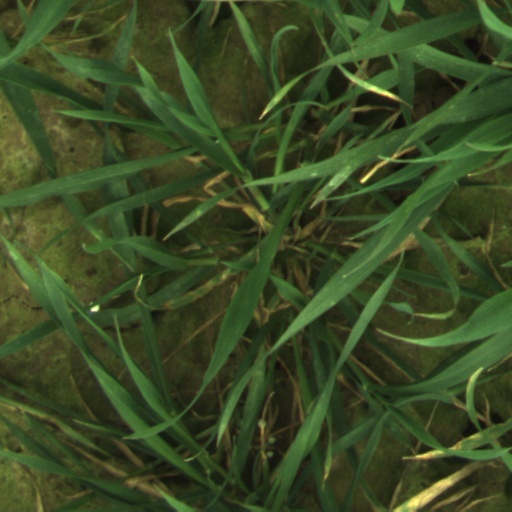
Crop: wheat